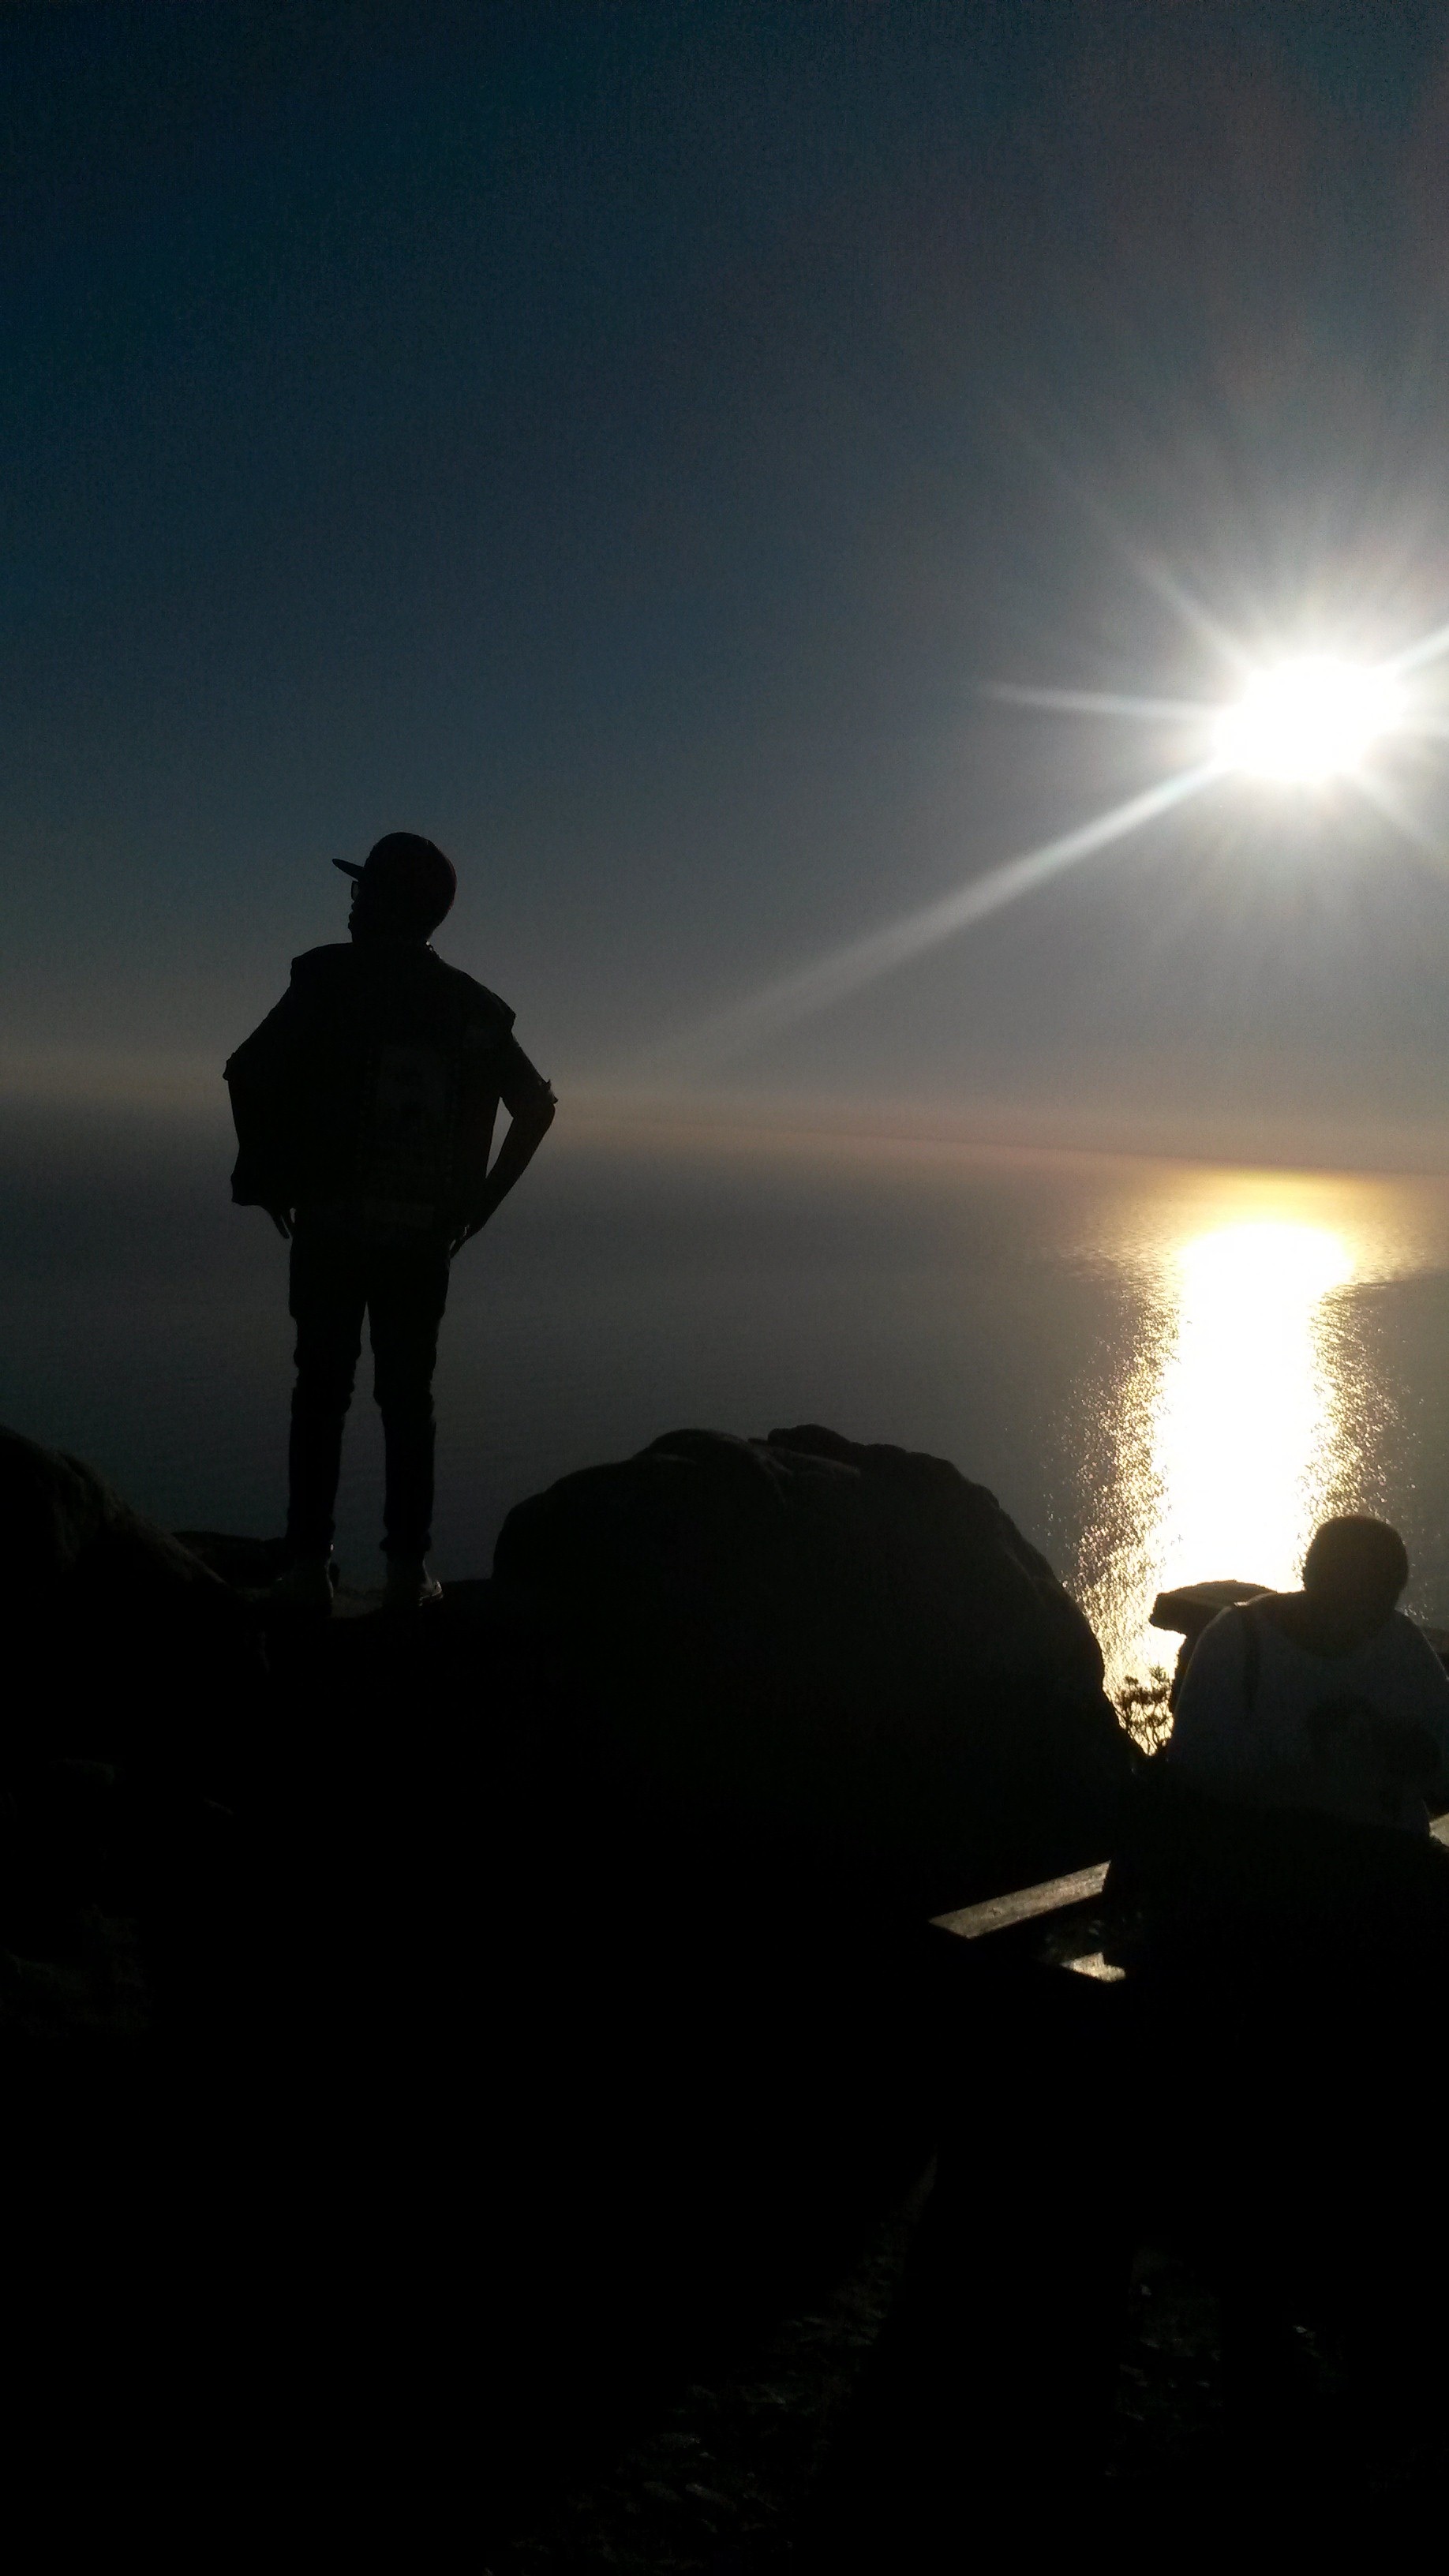
horizon, silhouette, light, sky, sun, sunrise, sunset, night, sunlight, morning, dawn, dusk, evening, darkness, astronomical object, atmospheric phenomenon, atmosphere of earth